Talchum

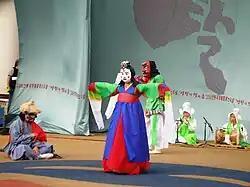
A mask dance in South Korea

 is a Korean dance performed while wearing a mask, and often involves singing and dancing.